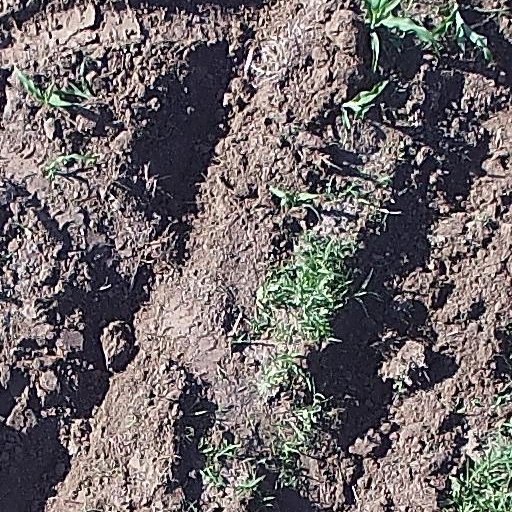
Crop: maize; corn